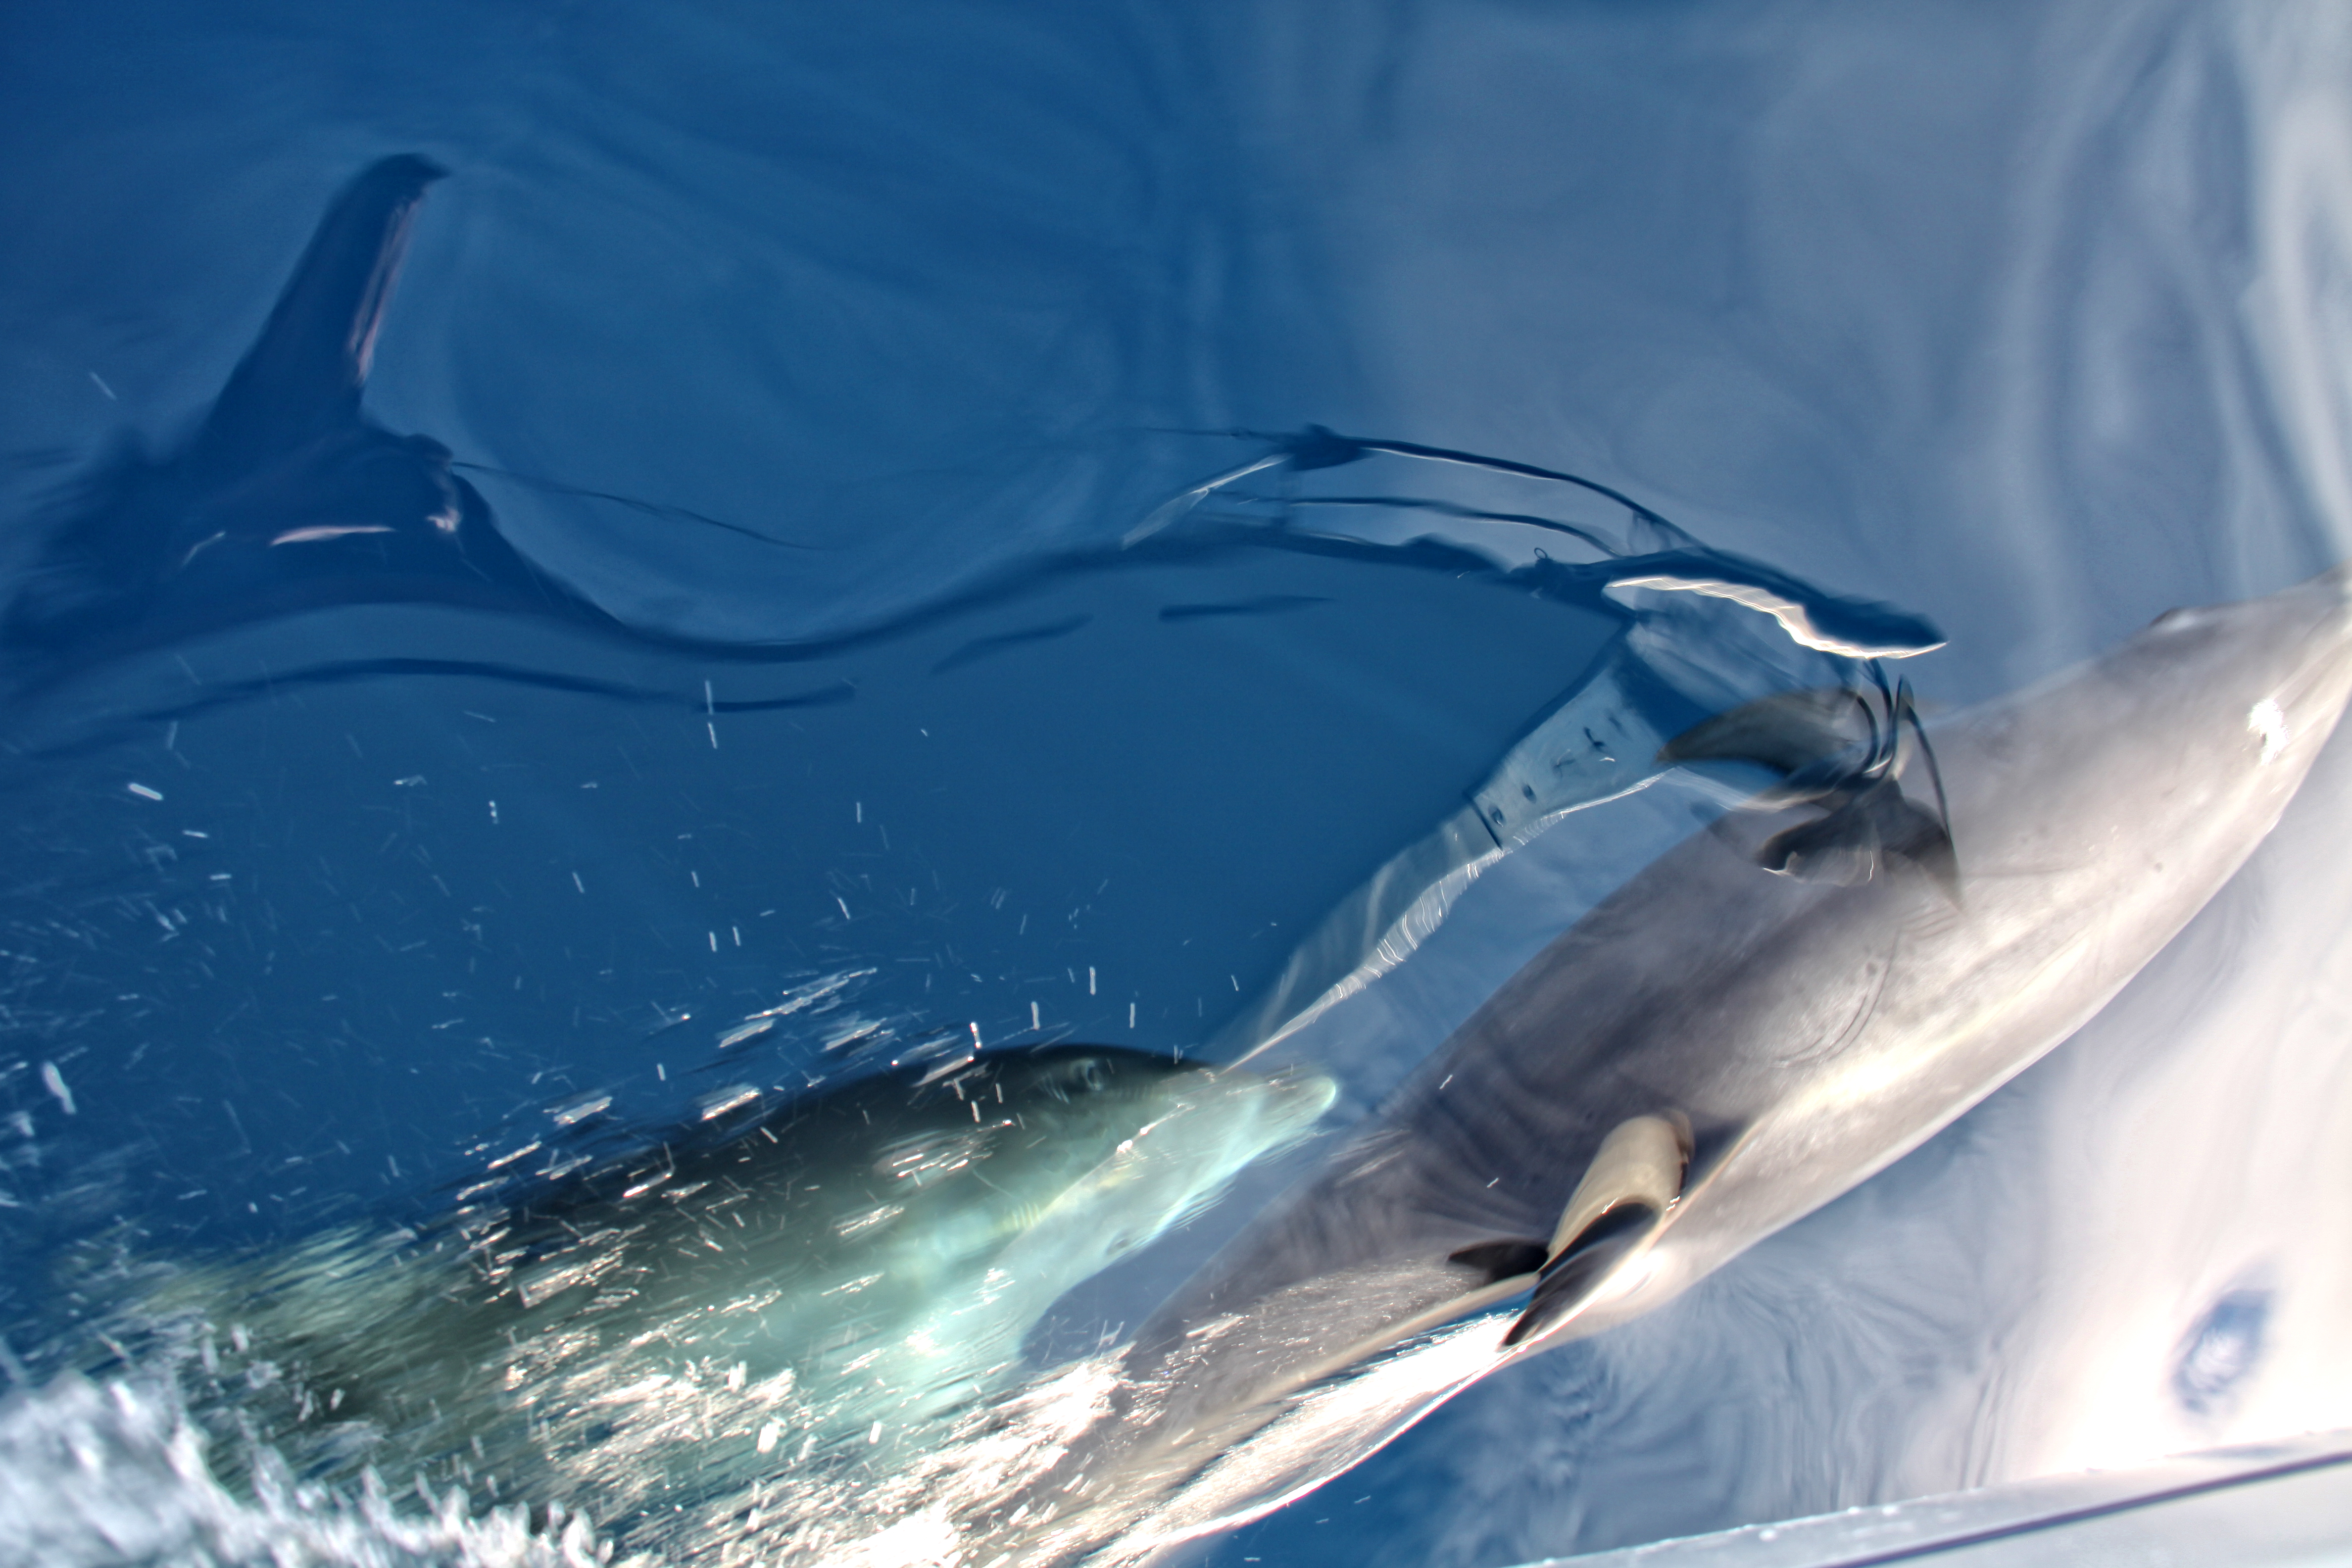
dolphins, sea, ocean, yacht, boat, sailing yacht, atlantic ocean, water, dolphin, mammal, marine mammal, whales dolphins and porpoises, common bottlenose dolphin, spinner dolphin, short beaked common dolphin, wave, marine biology, wholphin, fish, striped dolphin